VFA-136

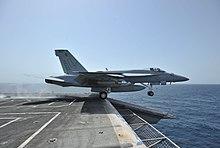
VFA-136 F/A-18E launches from in 2011

In January 2011, the squadron embarked on a deployment to the Mediterranean Sea, the North Arabian Sea, and Persian Gulf aboard . While deployed, the squadron flew combat sorties in the skies over Afghanistan in support Operation Enduring Freedom and over Iraq in support of Operation New Dawn while also supporting anti-piracy operations and special forces in multiple theaters. The squadron won their tenth straight CVW-1 Top Hook Award posting a 3.706 with a 96% boarding rate for the duration of cruise.